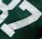
Number: 7